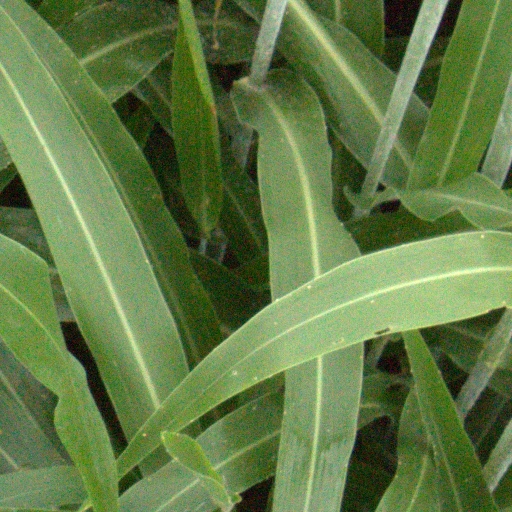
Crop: sorghum